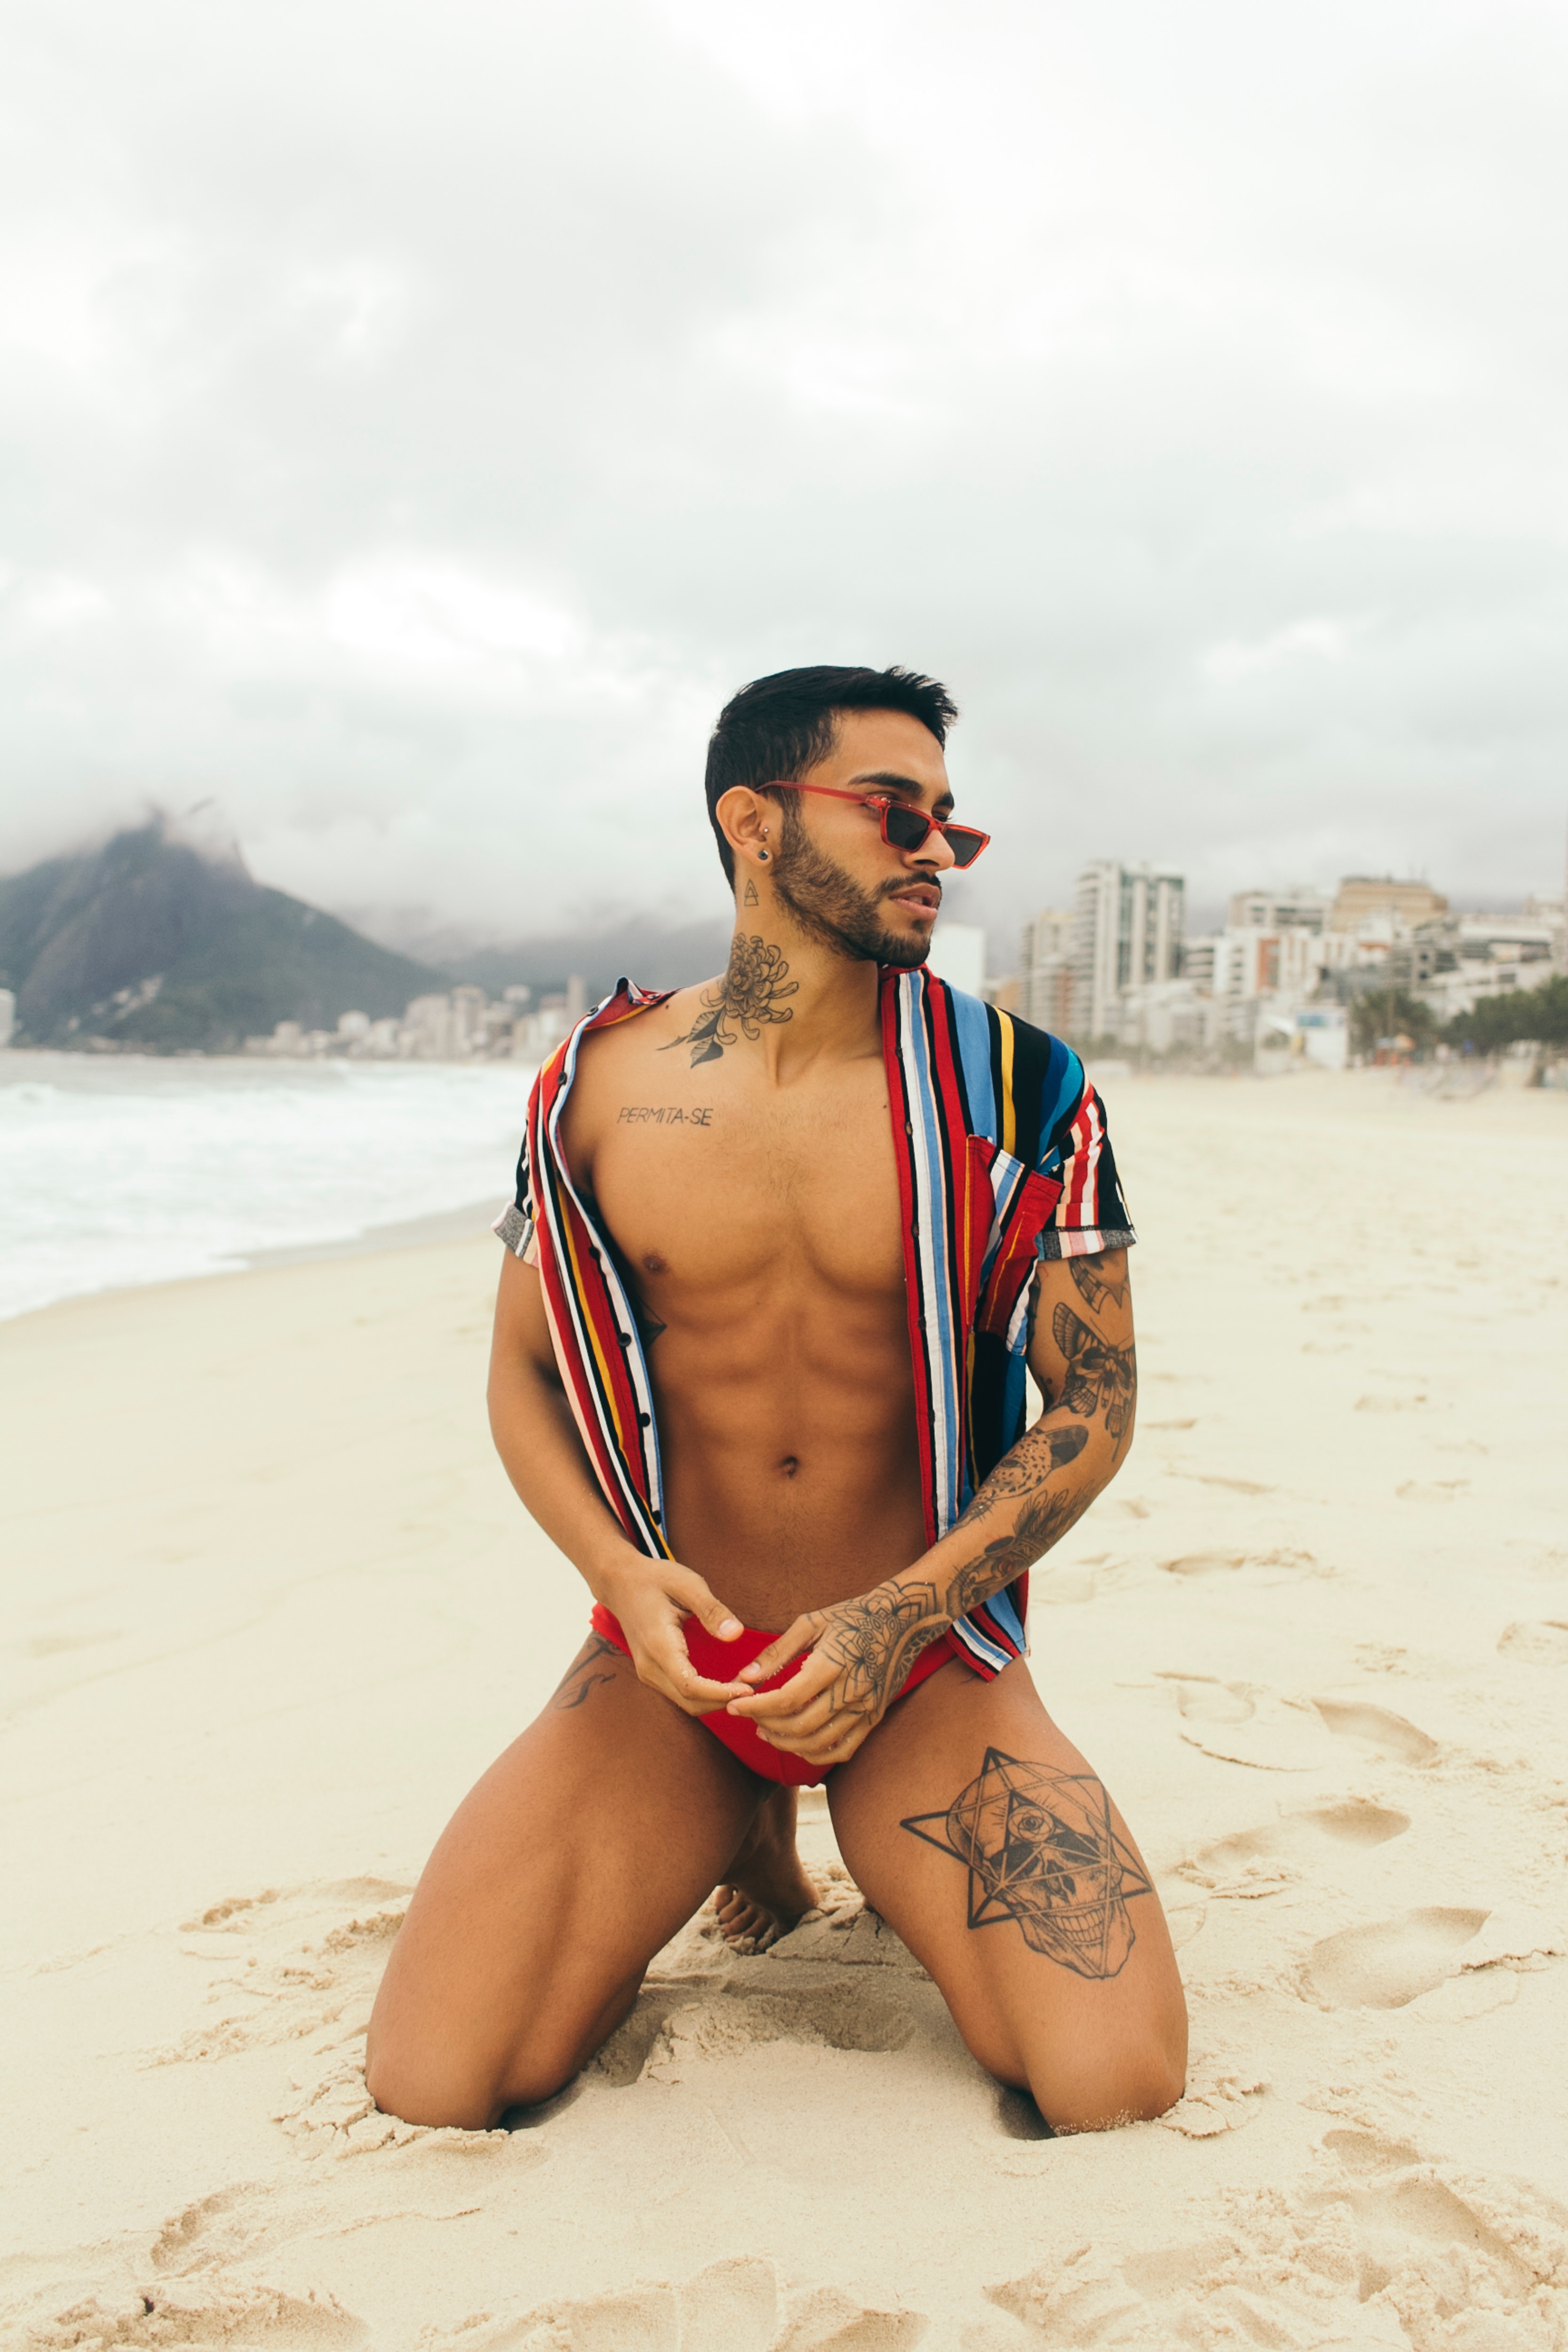
Barechested, vacation, beach, summer, muscle, fun, leg, model, swimwear, photography, abdomen, thigh, chest, briefs, tourism